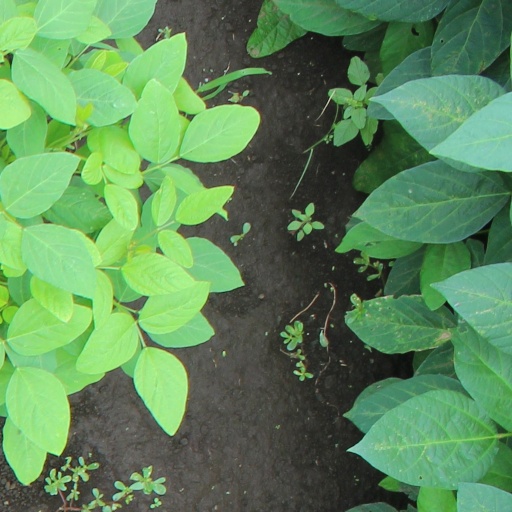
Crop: soybean